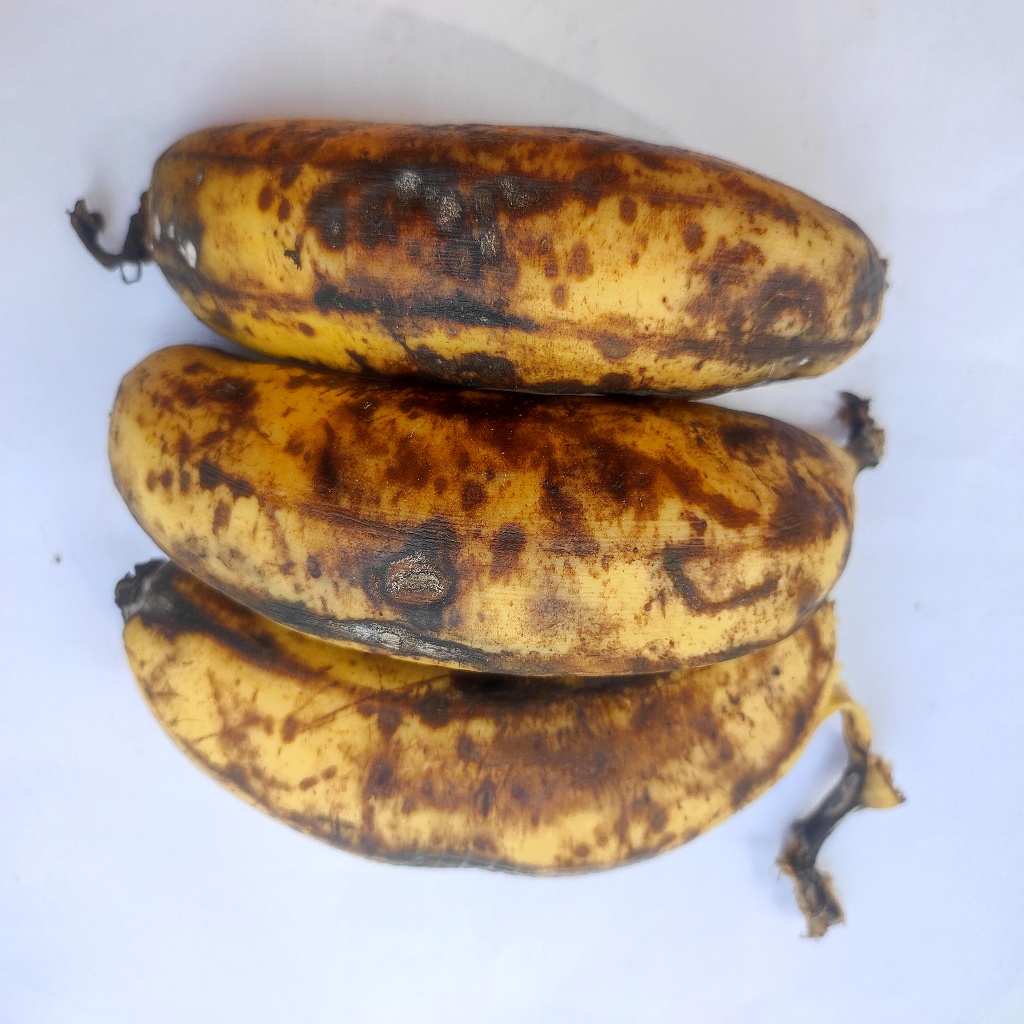
Crop: banana
Quality class: Defect